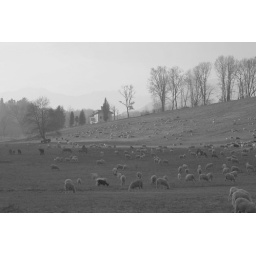
a field in front of my house